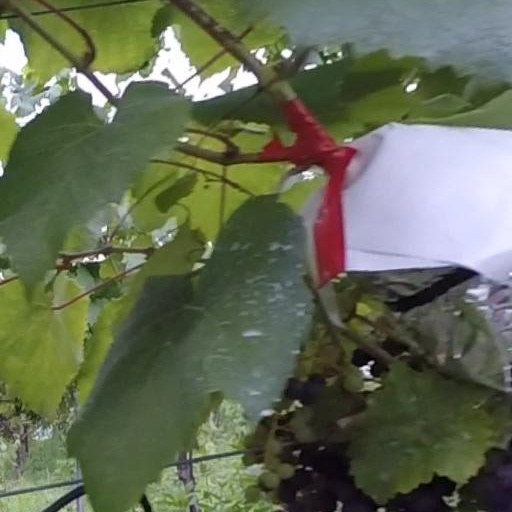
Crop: grape